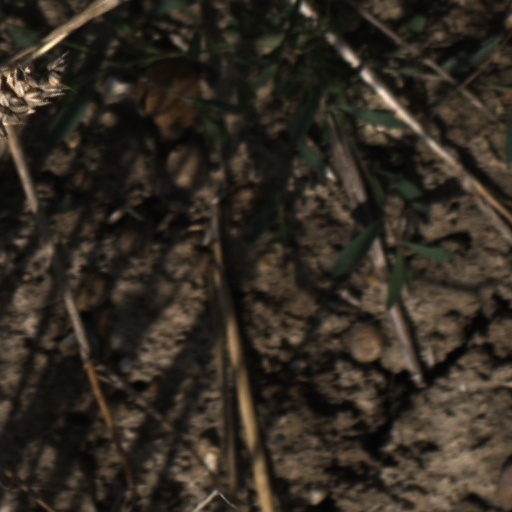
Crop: wheat